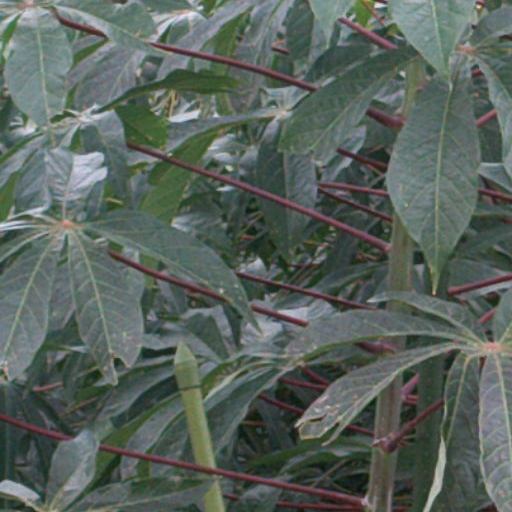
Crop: cassava